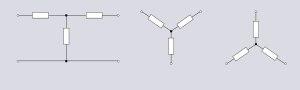
La topologie d'un circuit électronique est la forme prise par le réseau d'interconnexions des composantes du circuit. Des valeurs différentes des composantes sont considérées comme formant la même topologie. La topologie ne se préoccupe pas de la disposition physique des composantes d'un circuit, ni de leur position sur un schéma électrique. Similairement au concept mathématique de topologie, elle ne se préoccupe que des connexions qui existent entre les composantes. Il peut y avoir de nombreux schémas de circuits et dispositions physiques correspondant tous à la même topologie.